Memorial Cup All-Star Team

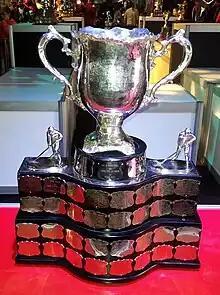
The Memorial Cup at the 2015 tournament

The Memorial Cup All-Star Team is an annual selection of the best players at the Memorial Cup tournament. Six recipients are chosen for each Memorial Cup tournament: one goaltender, two defencemen, and three forwards. Players named to a Memorial Cup All-Star Team are also considered for the other four Memorial Cup tournament awards. The first All-Star team was selected in 1975.